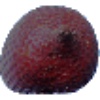
Label: Salak 1